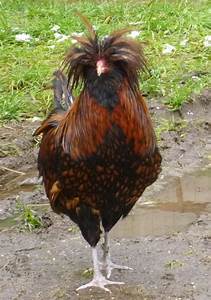
Label: chicken